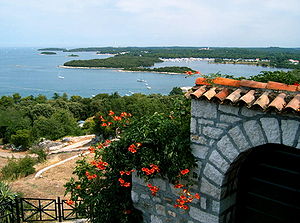
Vrsar
Vrsar er en by og kommune i Kroatien med omkring 2.100 indbyggere. Den er beliggende på den vestlige kyst af halvøen Istrien, 40 km nord for halvøens største by Pula.